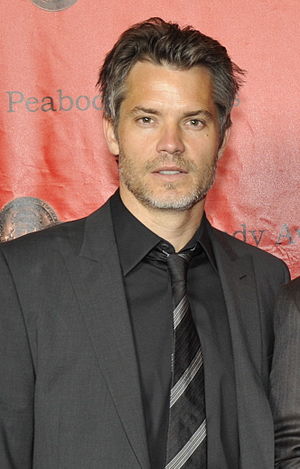
Timothy Olyphant
Olyphant til Peabody Award i 2011.
Timothy David Olyphant er amerikansk skuespiller. I 1986 tog han eksamen på Fred C. Beyer High School i Californien, USA og tog senere en akademisk uddannelse på Universitetet. Han har medvirket i film som Die Hard 4.0, A Man Apart, Scream 2 og spillet lejemorderen Agent 47 i filmatiseringen fra 2007 af det danske computerspil Hitman. Han havde også hovedrollen i tv-serien Deadwood, hvor han spillede Seth Bullock.